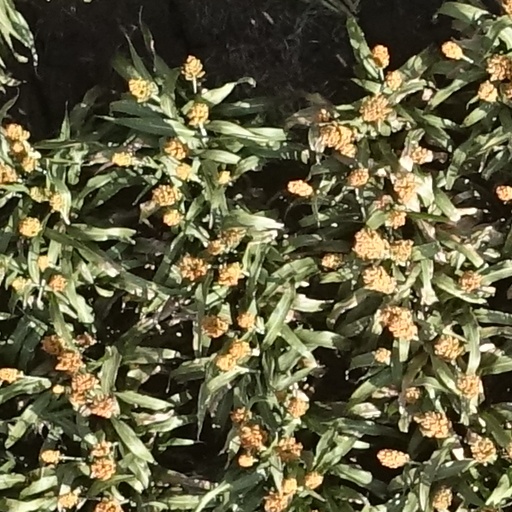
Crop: sorghum